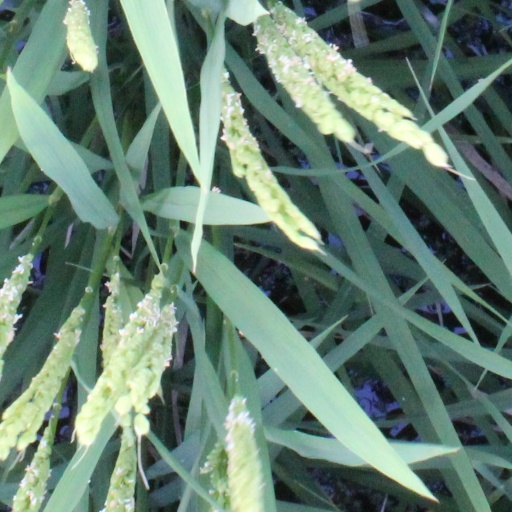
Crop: rice